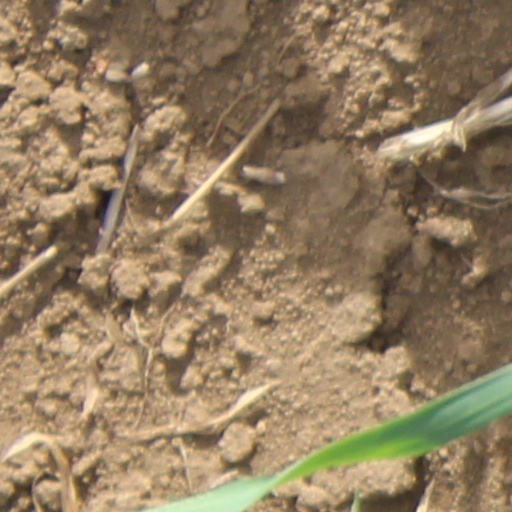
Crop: wheat